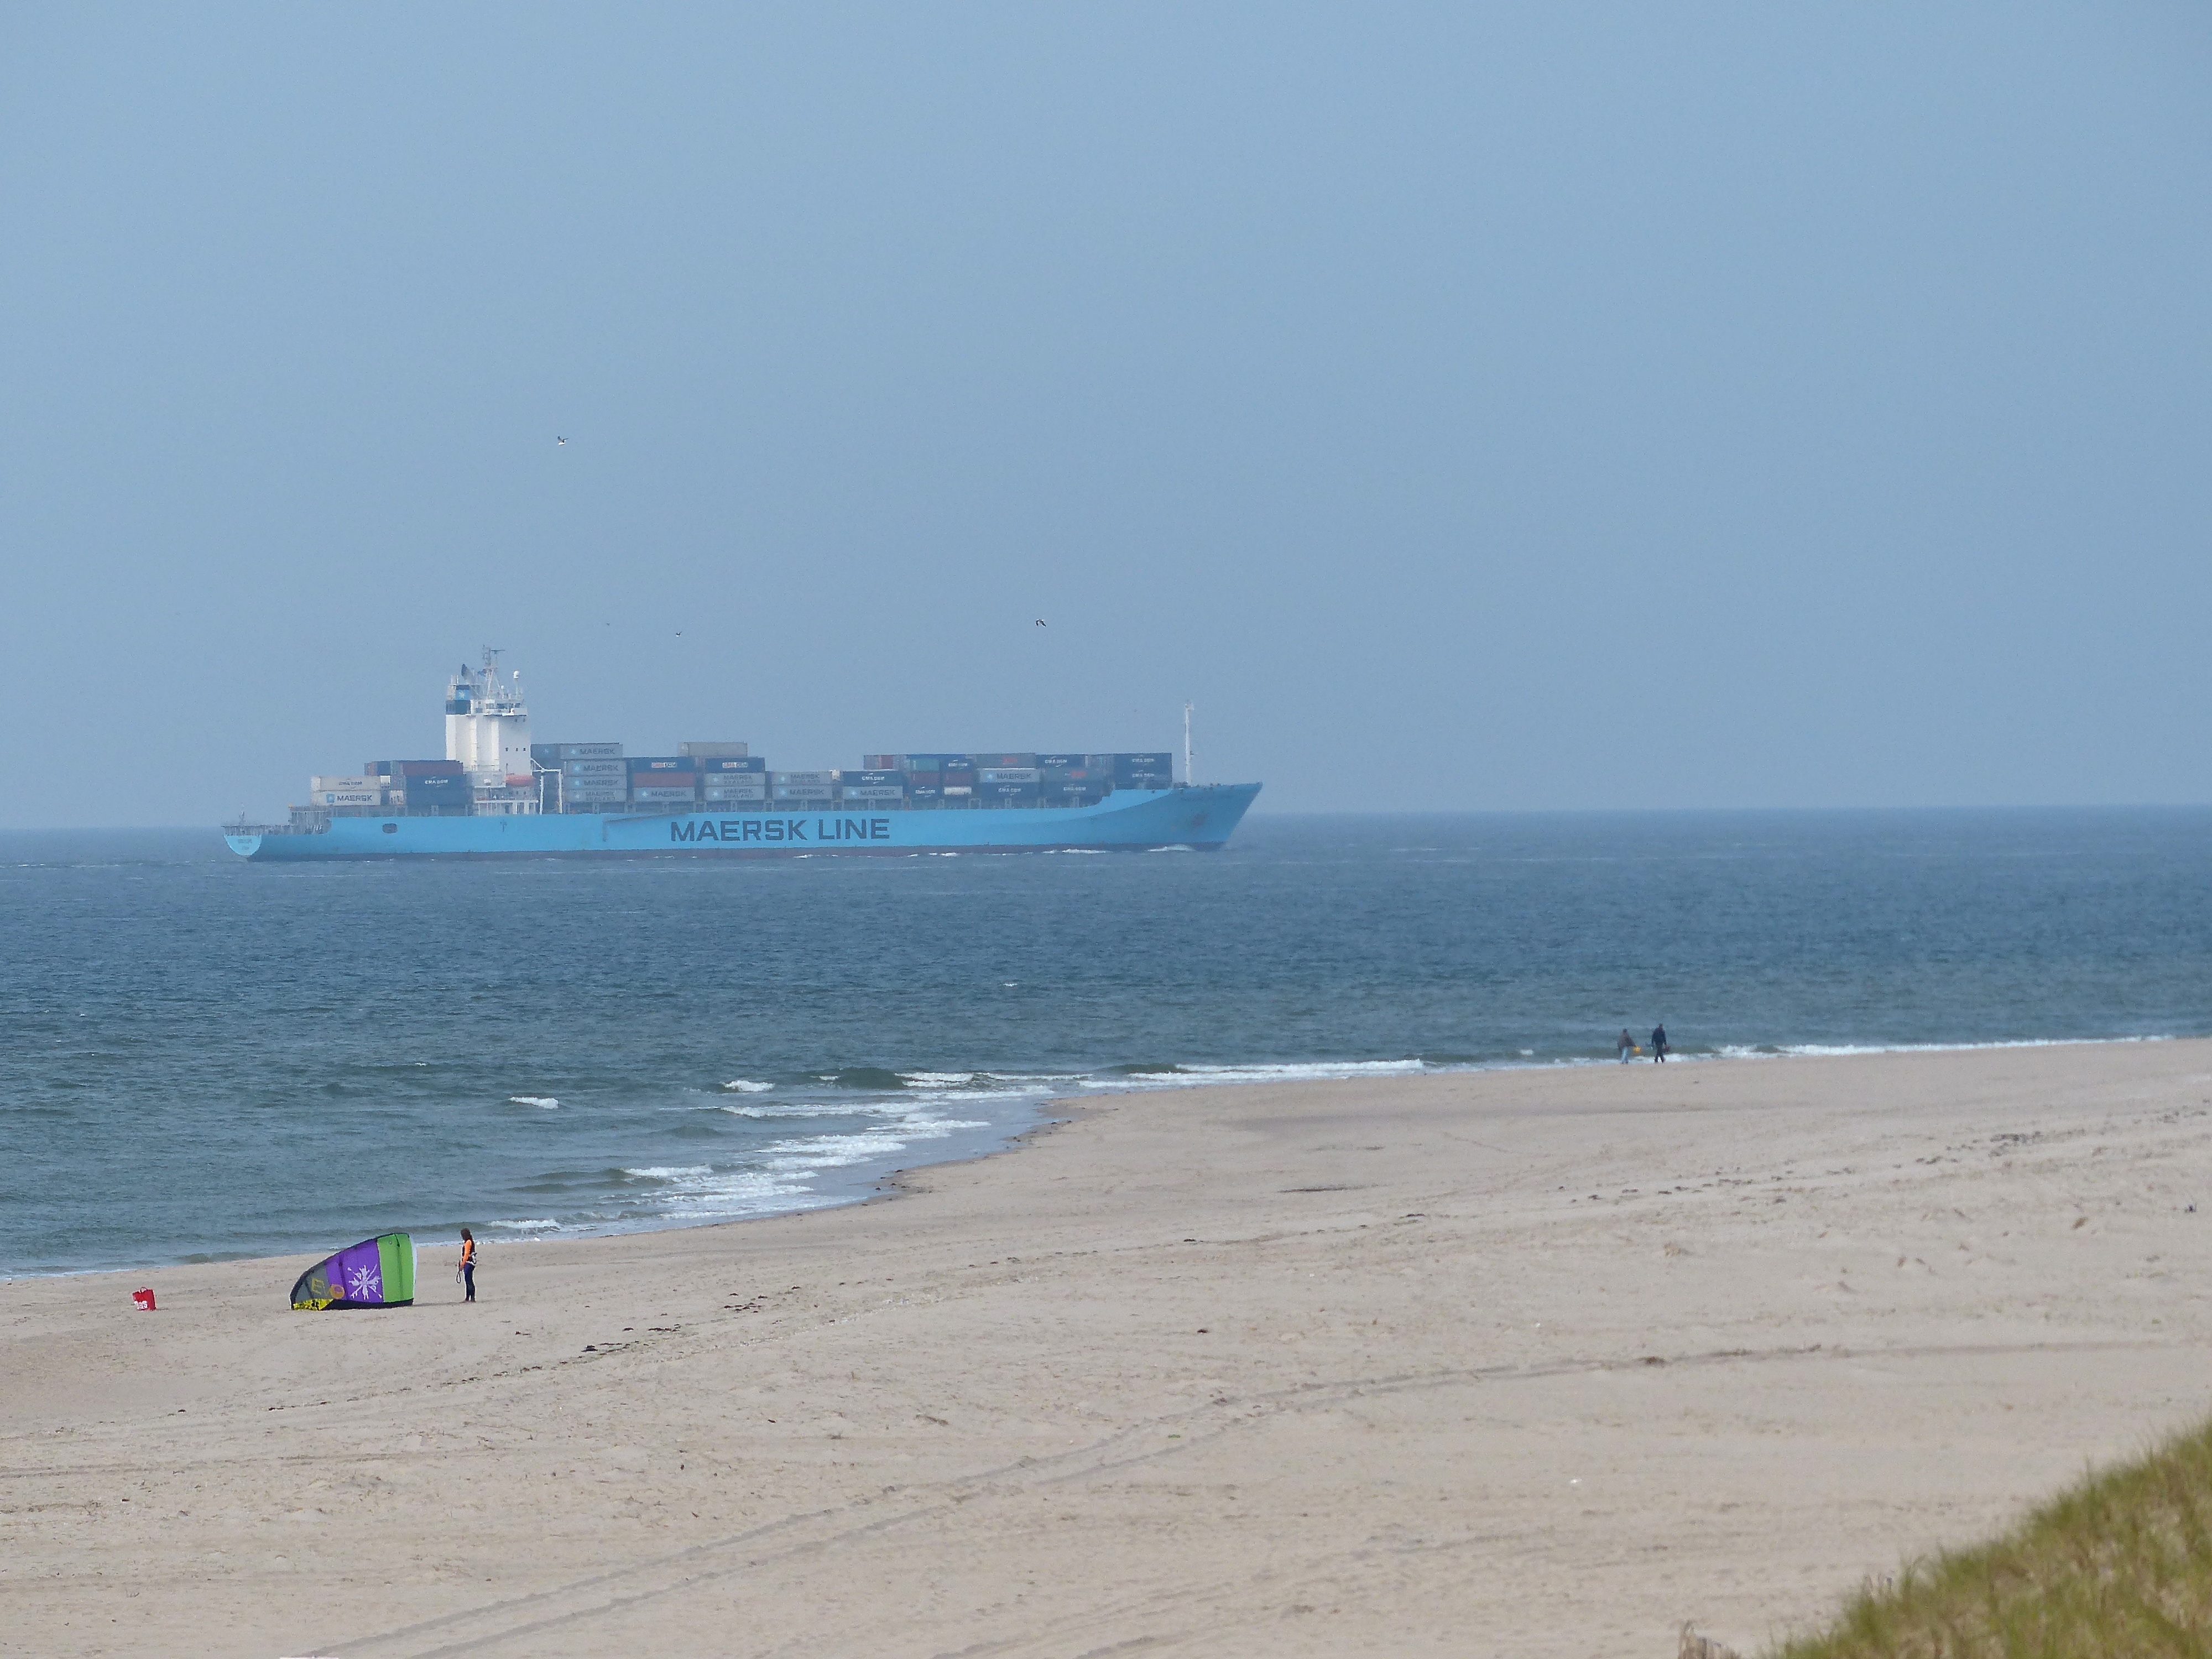
beach, sea, coast, sand, ocean, shore, wave, transportation, vehicle, bay, harbor, body of water, holland, rotterdam, channel, shipping, maerskline, leica, maasvlakte, cape